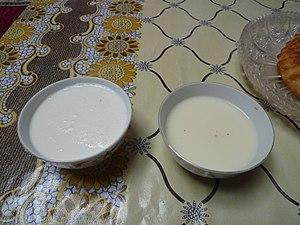
un bol de shubat (à gauche), boisson de lait fermenté de chamelle et un bol de kumis (à droite), boisson de lait fermenté de jument
Les Kazakhs sont un peuple turc habitant majoritairement le Kazakhstan et les régions frontalières des pays limitrophes, notamment la Russie, la Mongolie, l'Ouzbékistan, le Kirghizistan et la Chine. Les Kazakhs parlent le kazakh, ainsi que le russe.
Le chal ou shubat est une boisson fabriquée à partir de lait de chamelle fermenté
Le lait de chamelle ou lait de dromadaire est le lait produit par les femelles camélidés pour nourrir leurs petits.